Seijōgakuen-mae Station

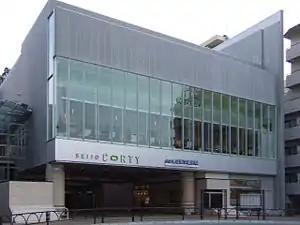
West Entrance of Seijōgakuen-mae Station

is a railway station on the Odakyu Odawara Line in Setagaya, Tokyo, Japan, operated by the private railway operator Odakyu Electric Railway. The station is named after the nearby Seijo Gakuen and Seijo University.